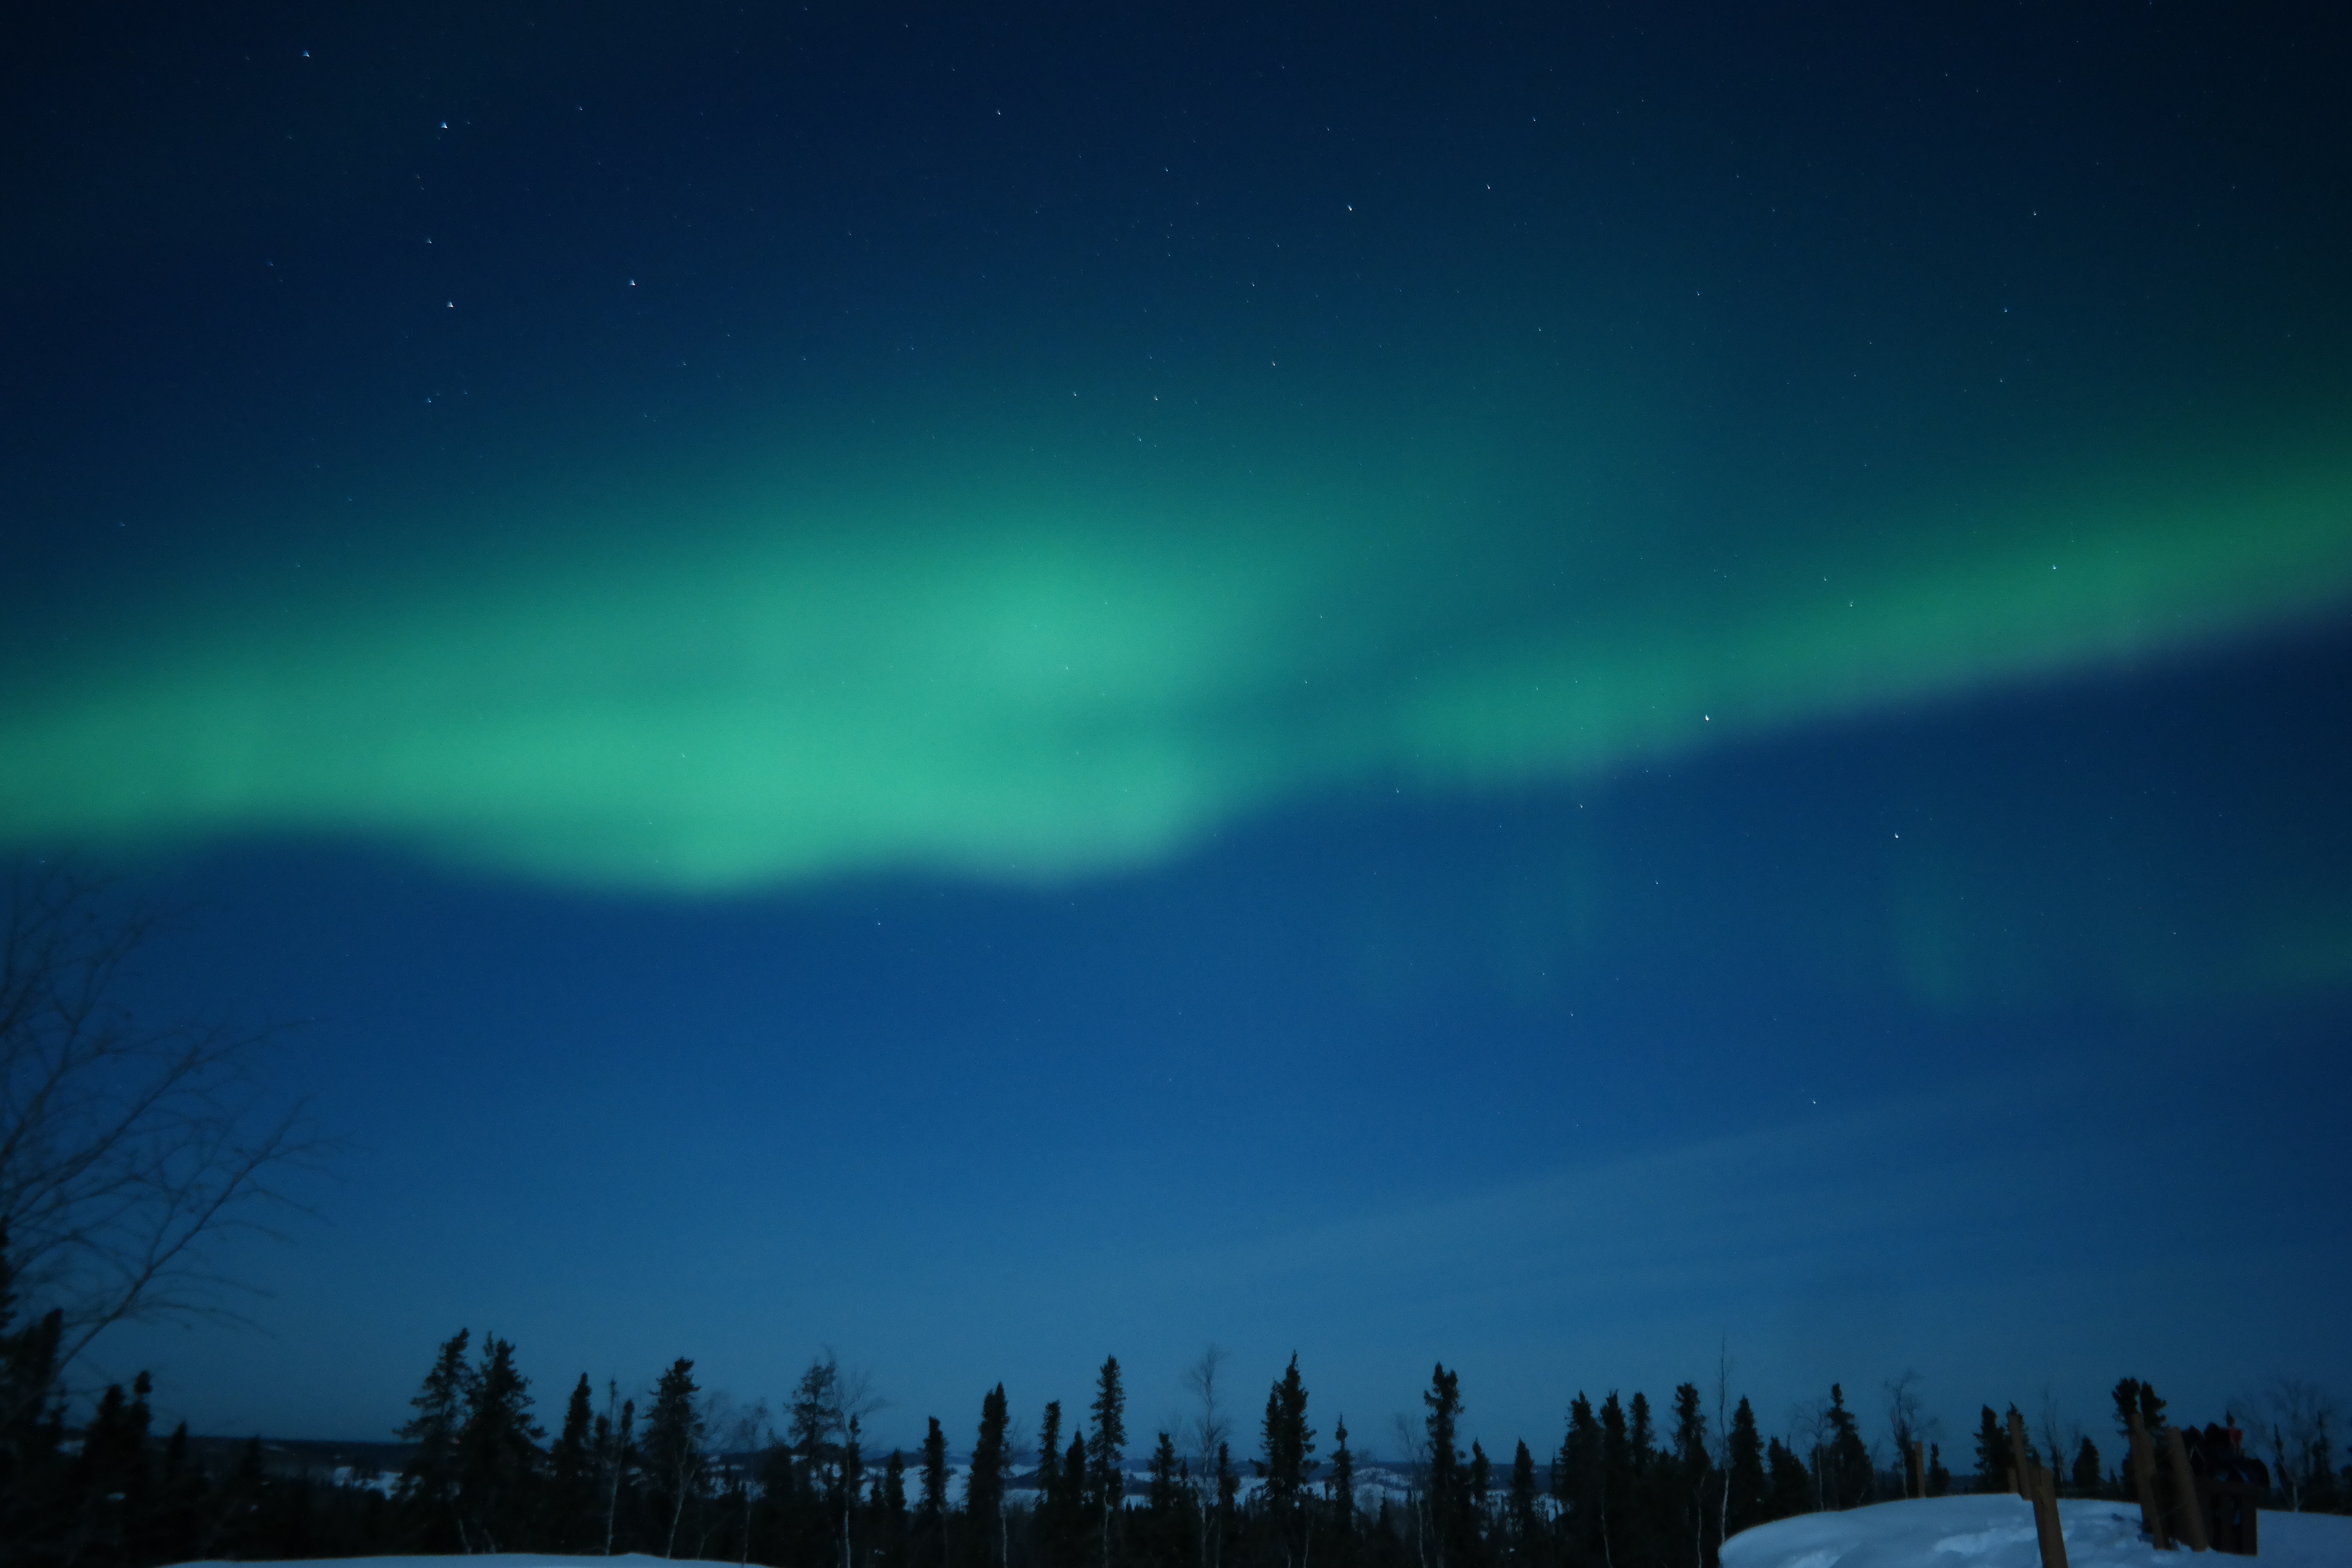
sky, night, atmosphere, weather, aurora, canada, yellowknife